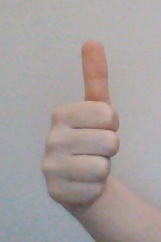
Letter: aleff